Thames Ironworks and Shipbuilding Company

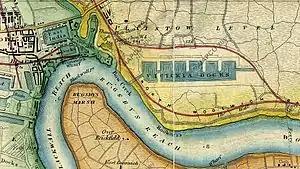
Map "circa" 1872, showing Victoria Docks, now Royal Victoria Dock, Bow Creek and the Thames Ironworks and Shipbuilding Company

The company's chief creditors moved to keep the company in operation, and two employees, Joseph Westwood and Robert Baillie were appointed works managers. The main figure in saving the company was Peter Rolt, Mare's father-in-law and Conservative MP for Greenwich. Rolt was also a timber merchant and a descendant of the Pett shipbuilding family. He was supported in the venture by another company director, Lord Alan Spencer-Churchill.